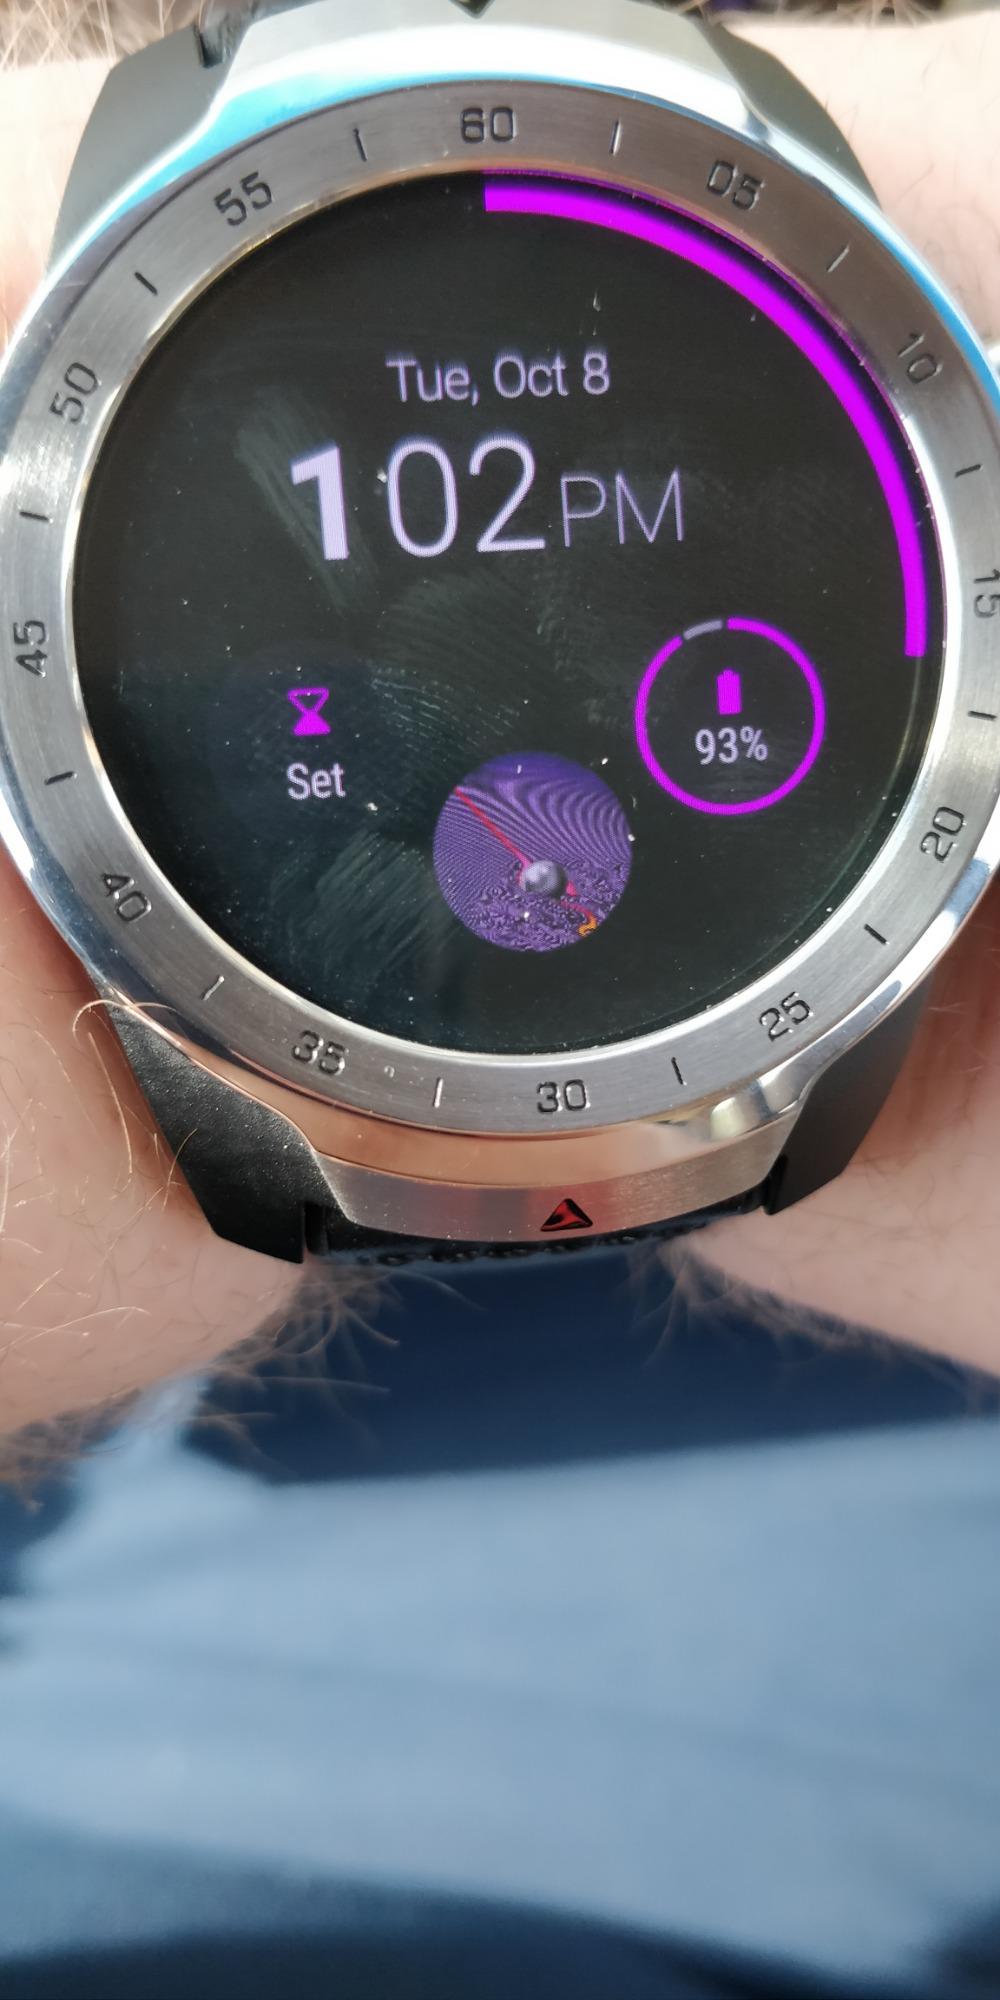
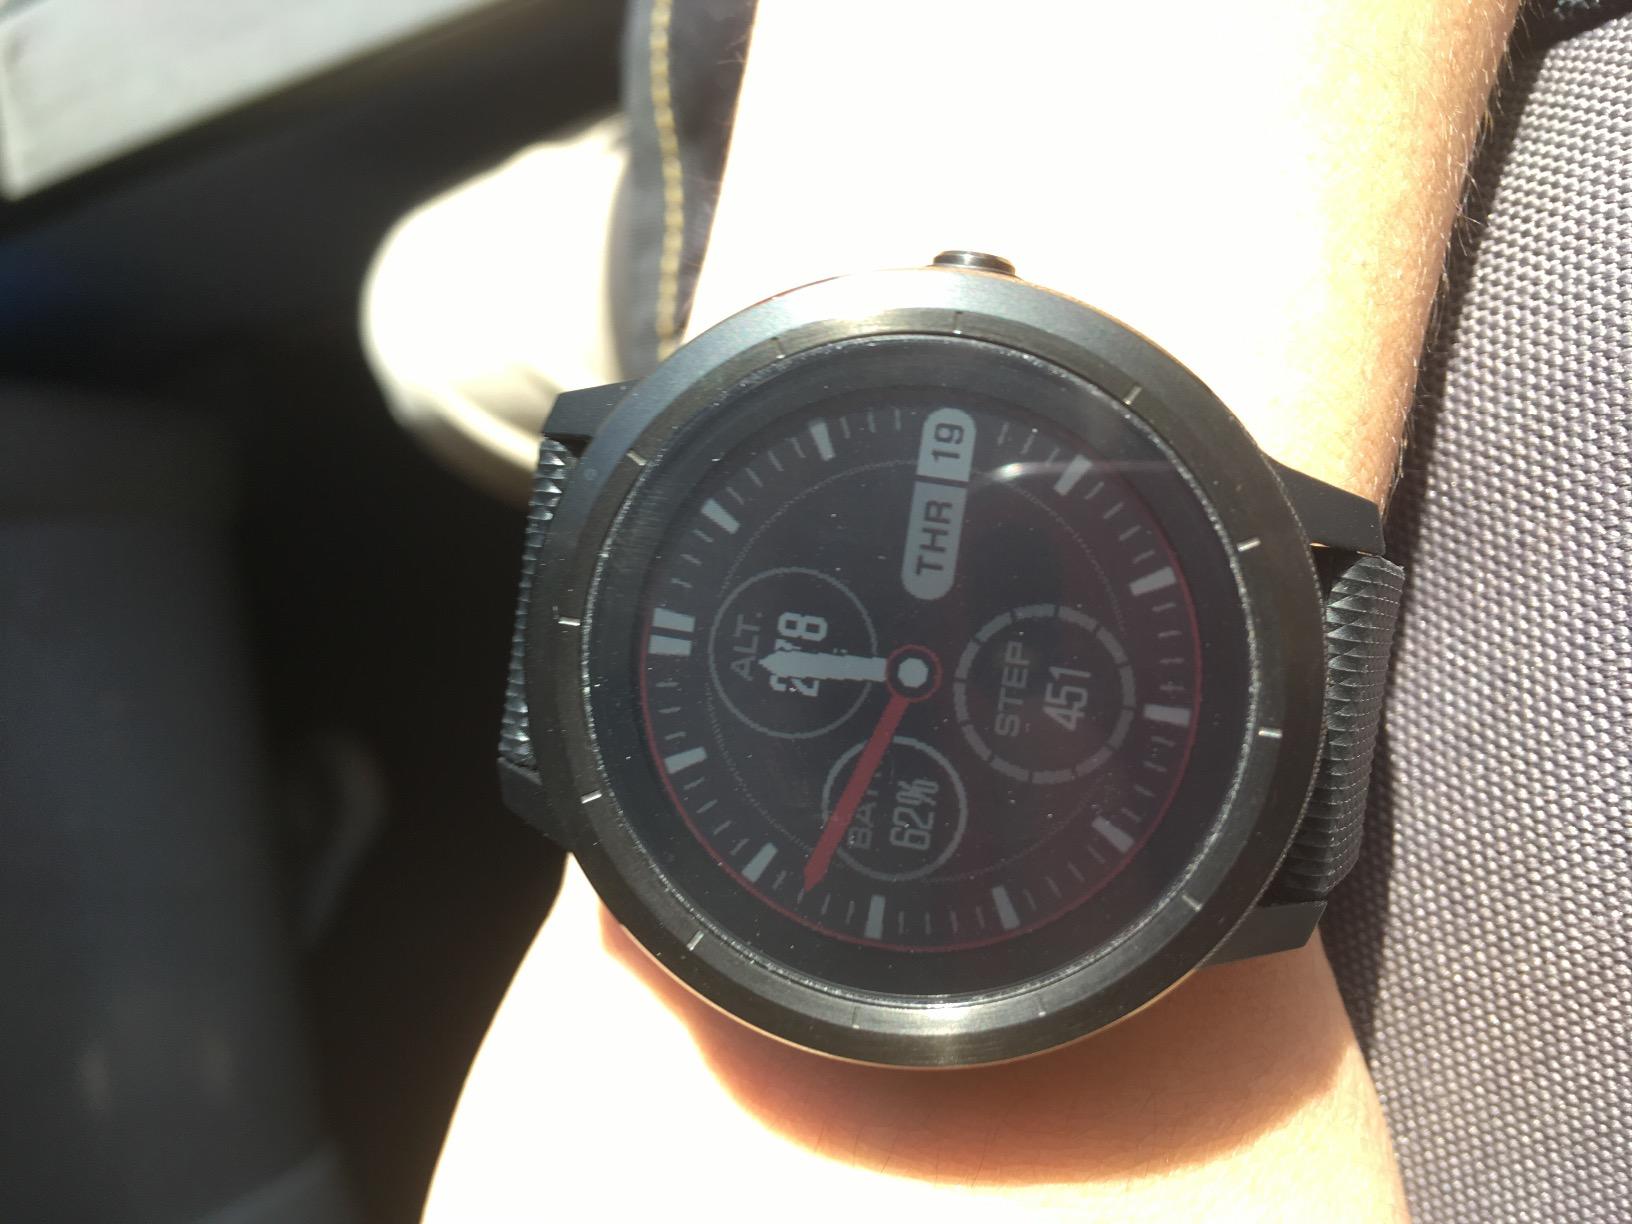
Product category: smartwatch
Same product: no